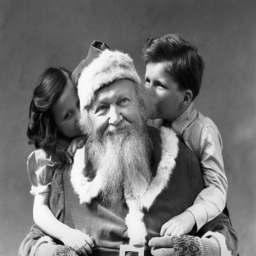
through newly unearthed letters to film character , man has made a connection with children who lived years ago .